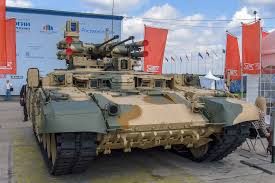
Label: BMP-T15